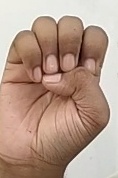
ASL sign: E